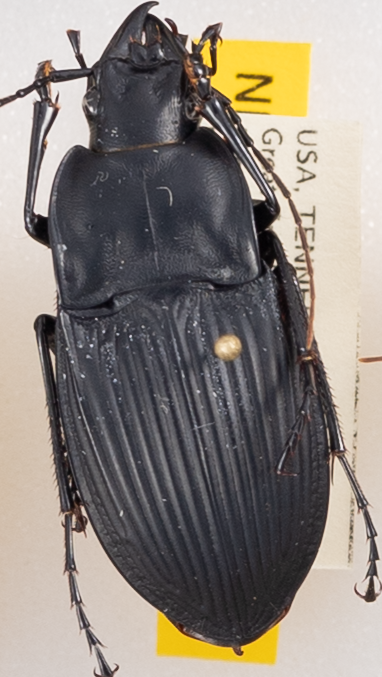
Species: Dicaelus dilatatus sinuatus
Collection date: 2022-05-24
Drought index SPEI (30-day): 0.302
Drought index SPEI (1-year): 0.662
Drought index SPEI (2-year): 1.34